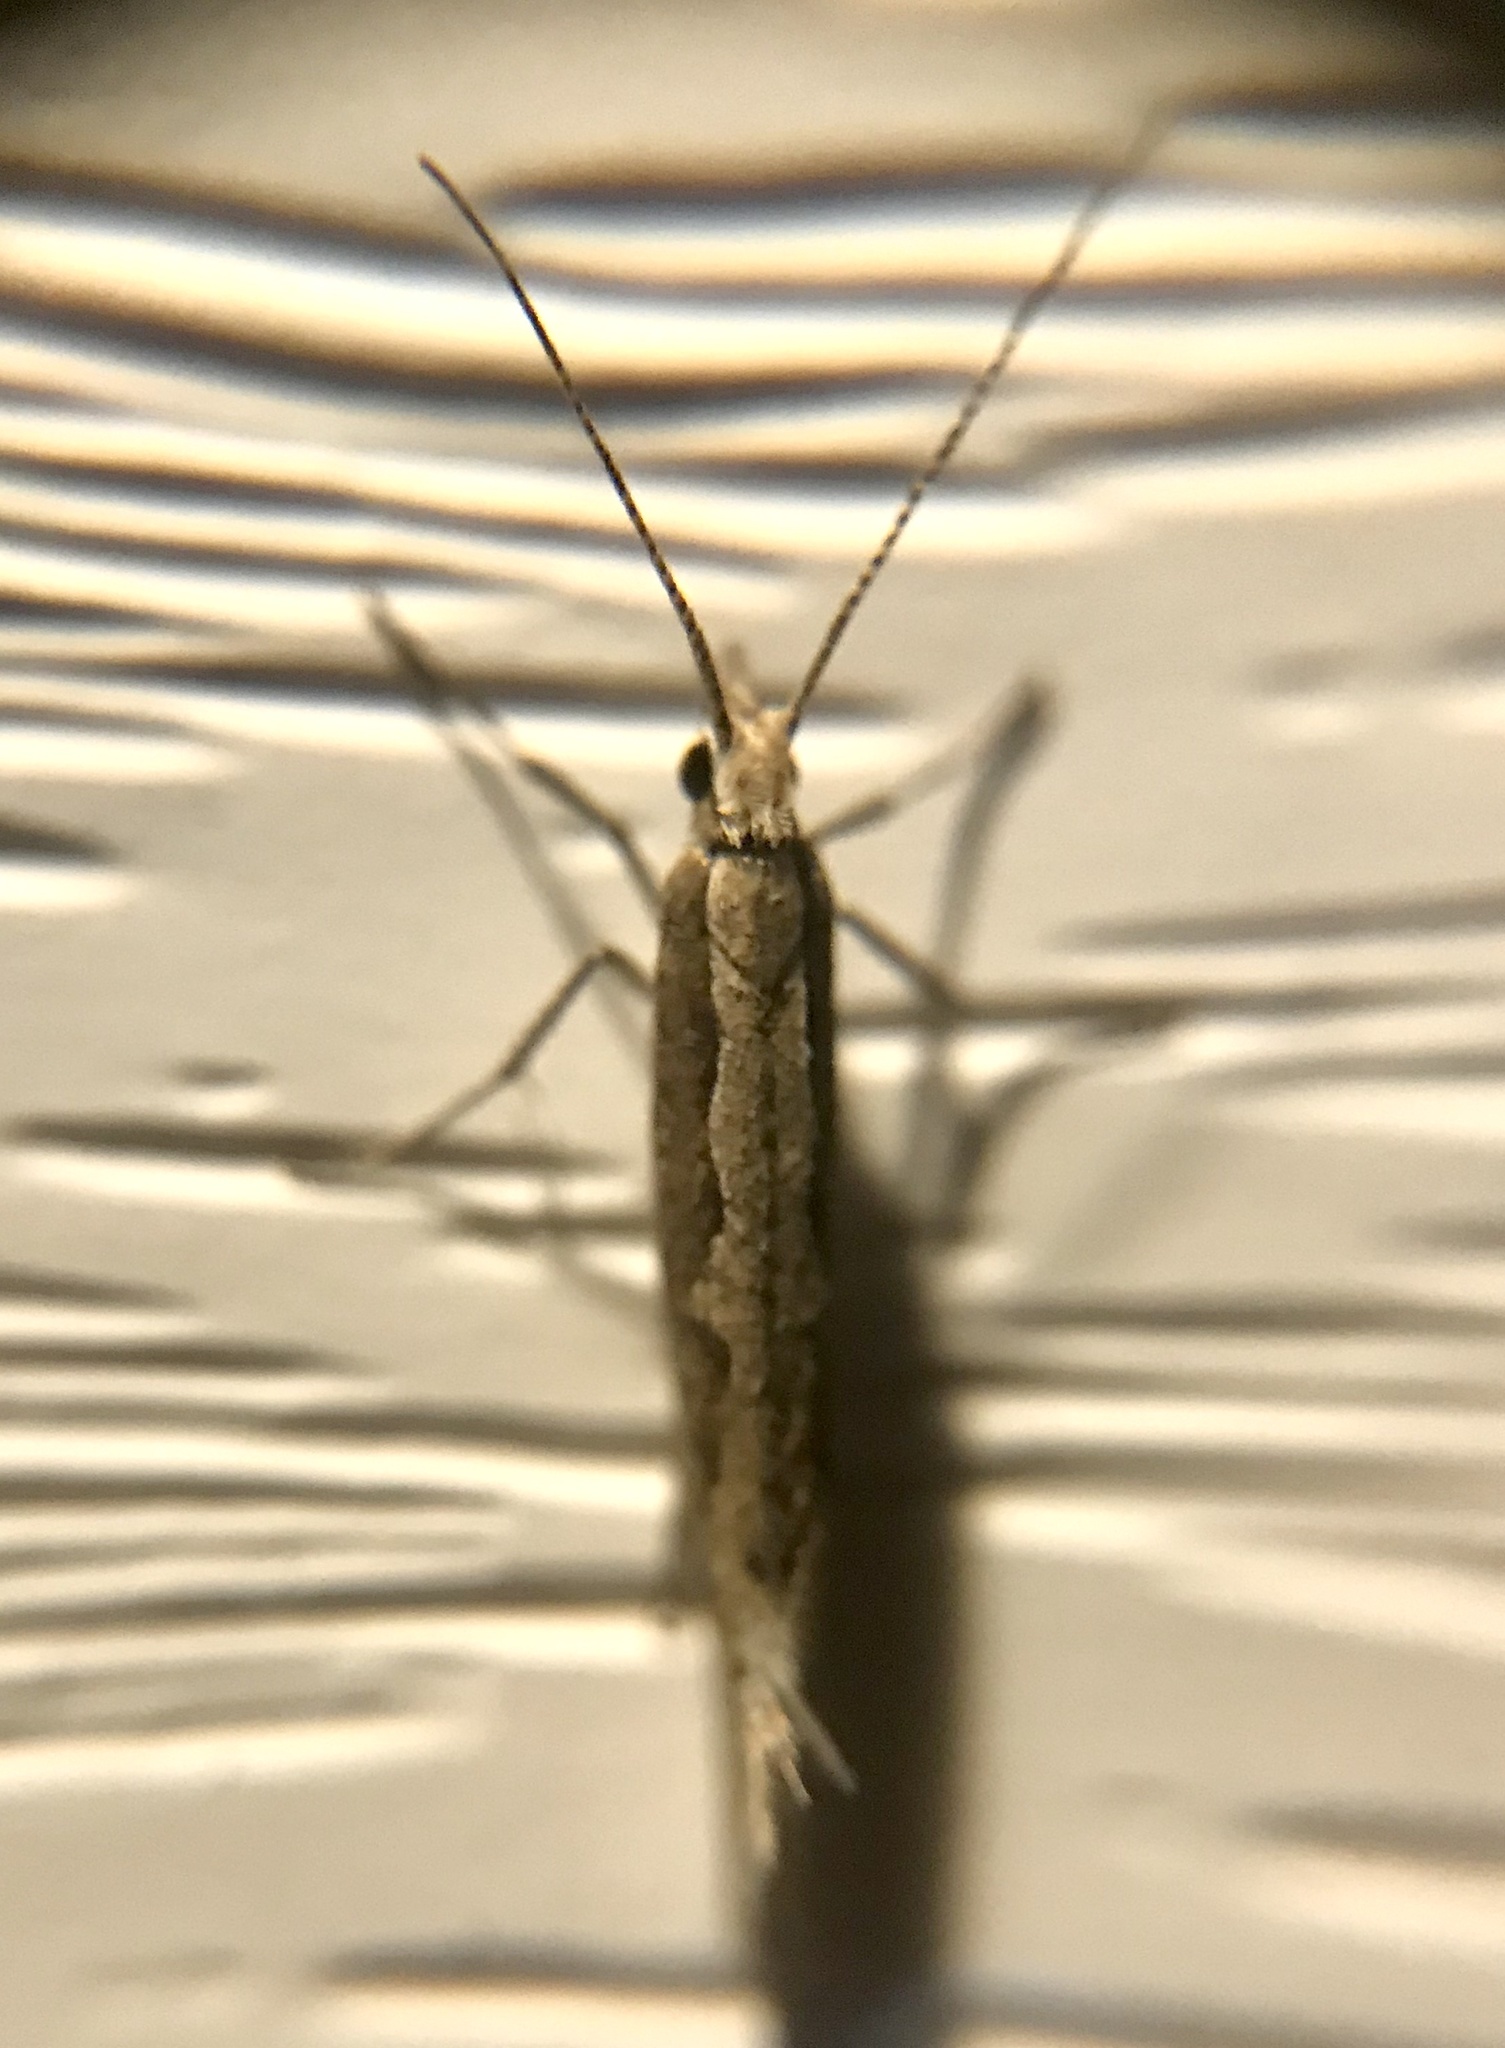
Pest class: diamondback_moth